Salt River Valley

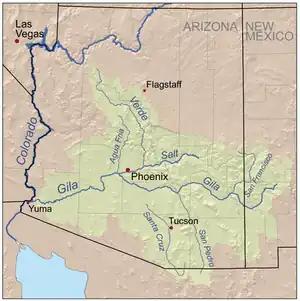
Map of the Gila River watershed.

The Salt River Valley is an extensive valley on the Salt River in central Arizona, which contains the Phoenix Metropolitan Area.